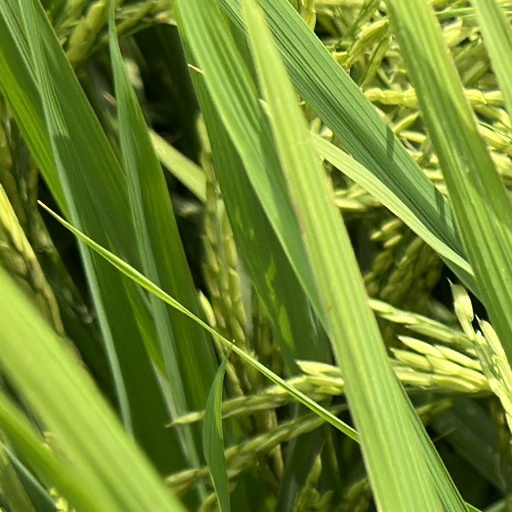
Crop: rice